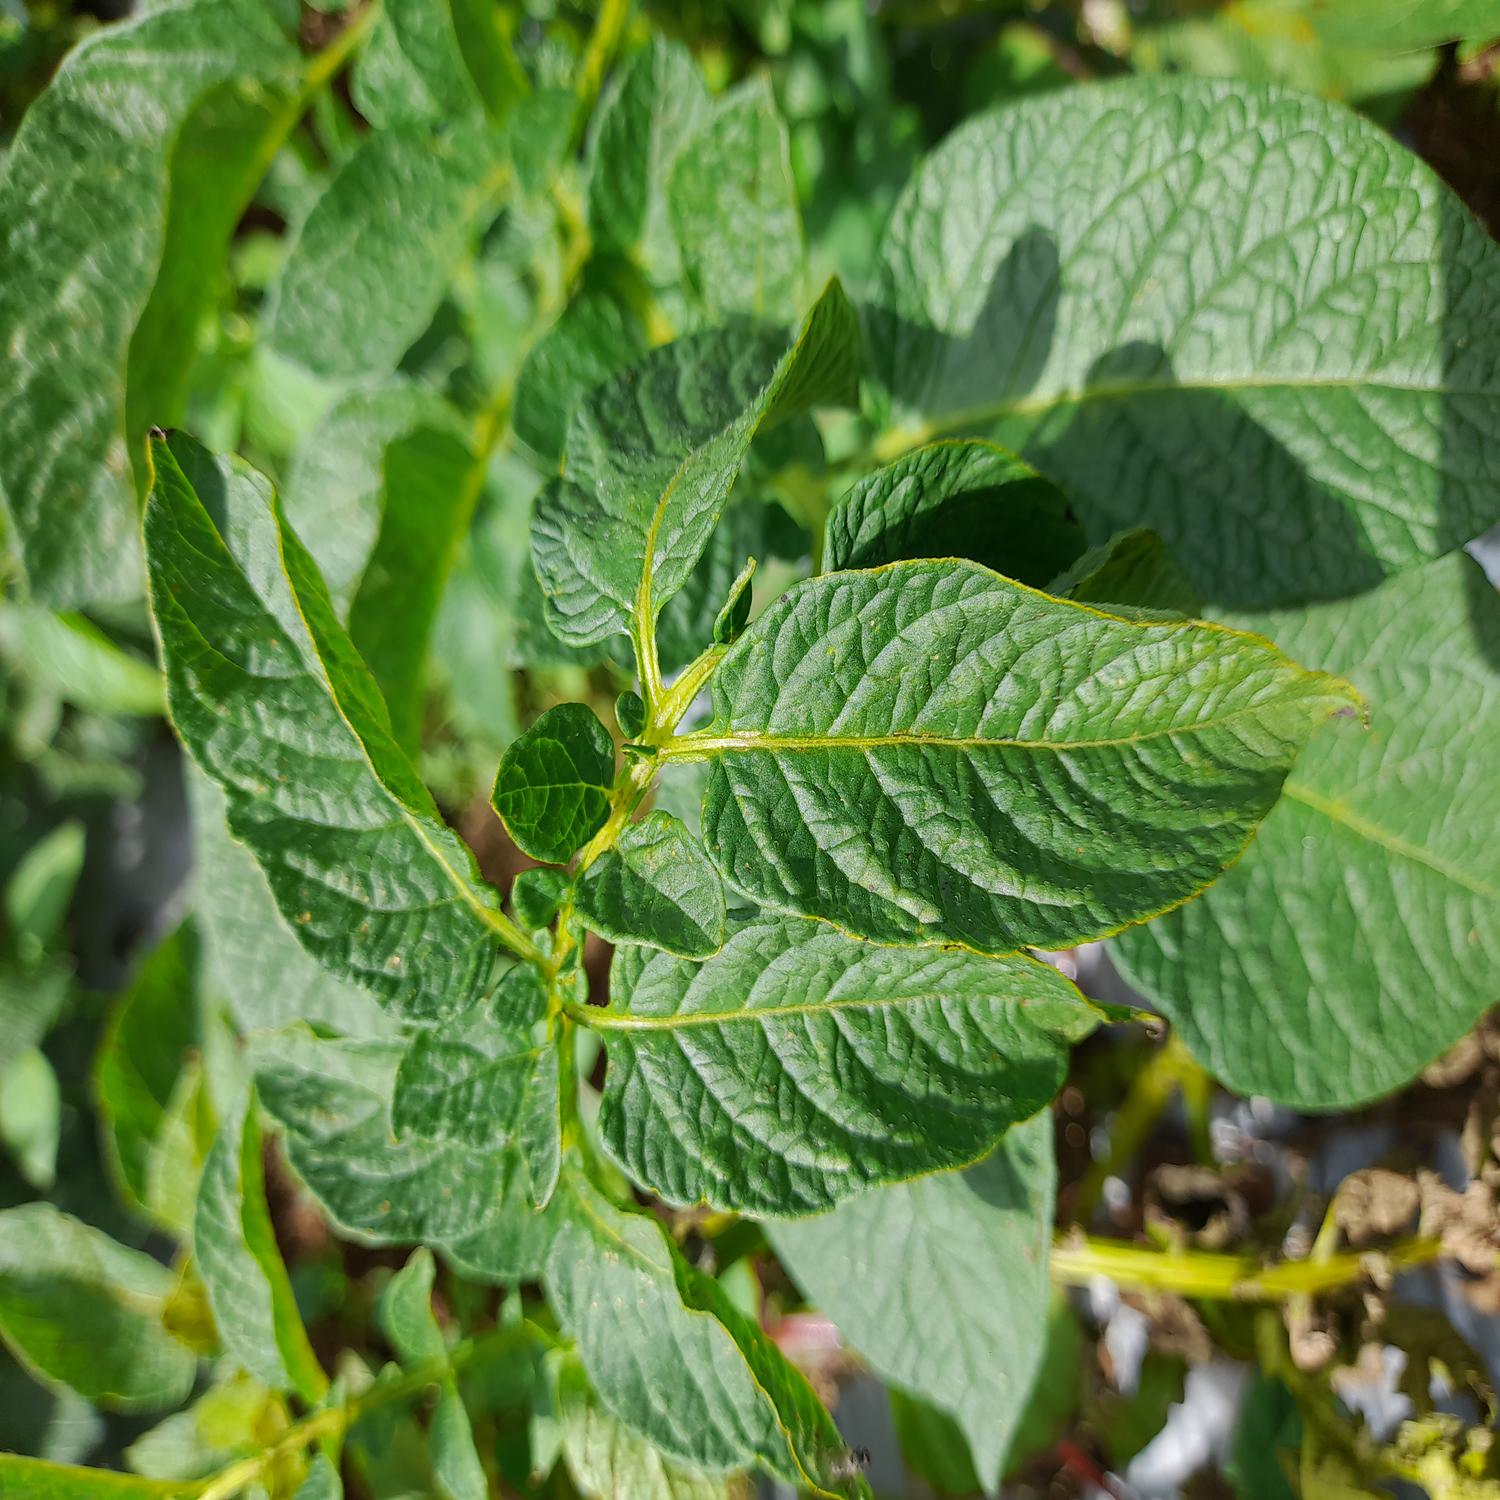
Etiqueta: Virus